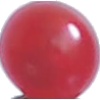
Label: Redcurrant 1